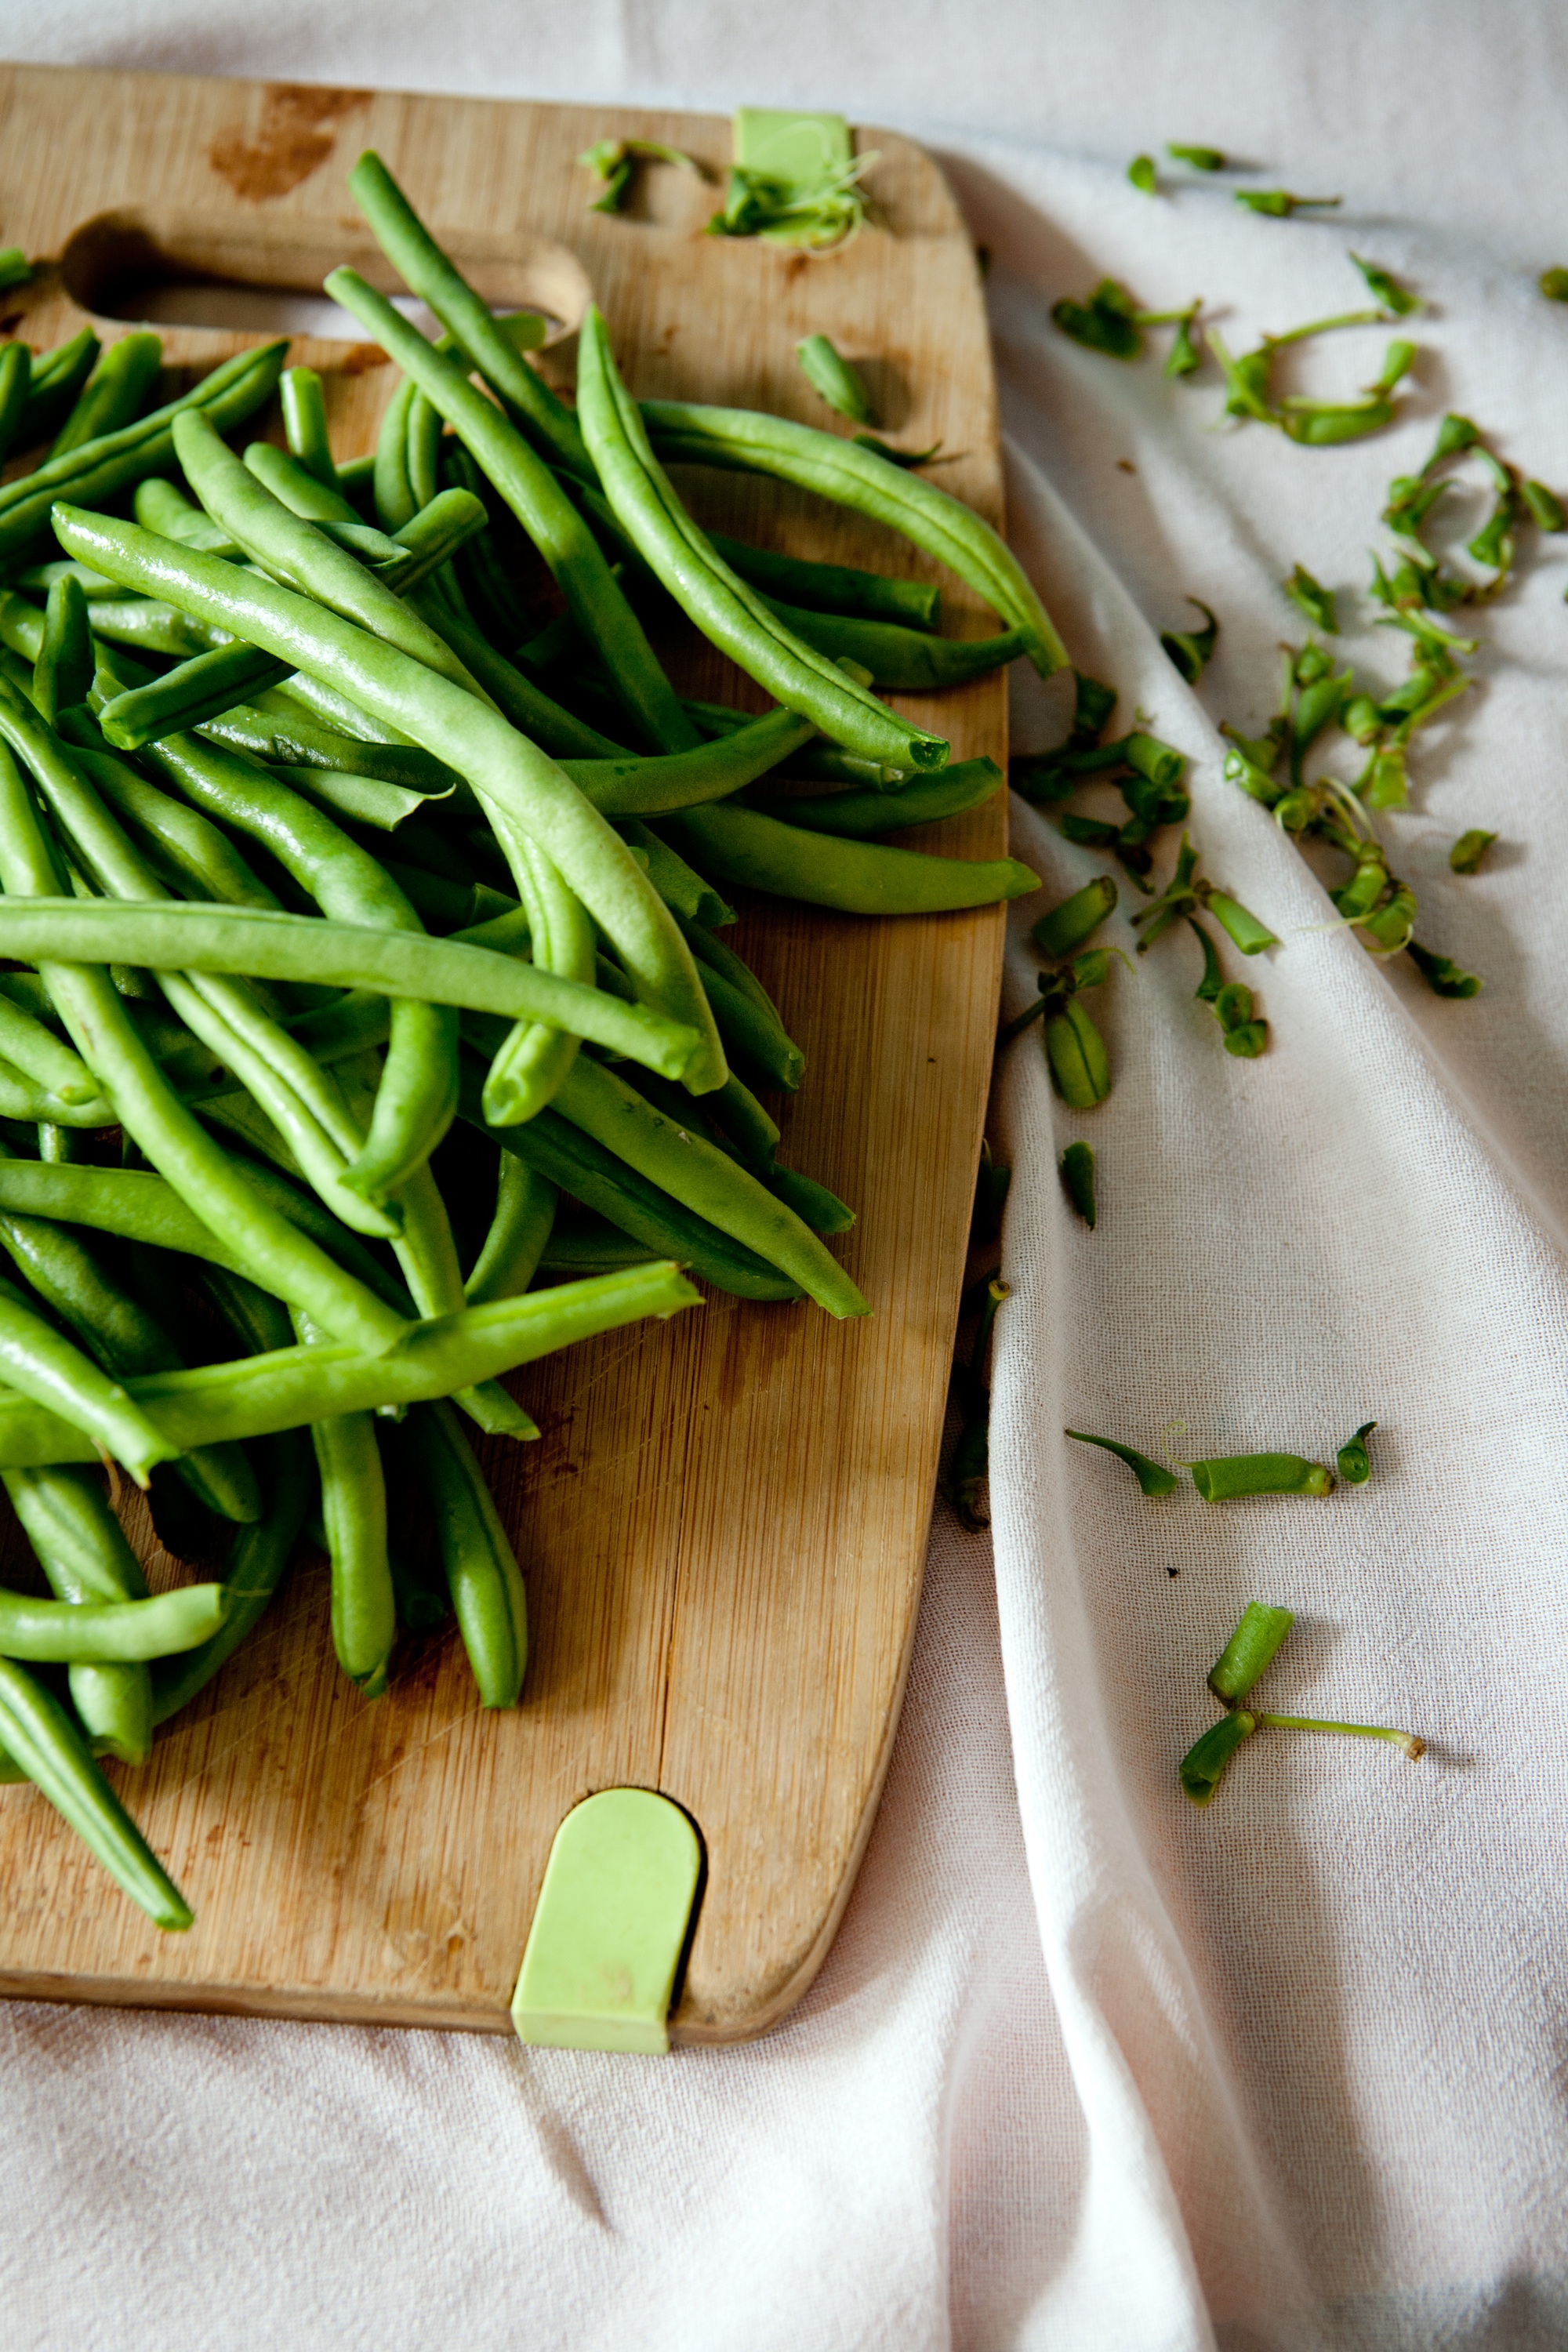
plant, dish, food, herb, produce, vegetable, preparation, green bean, cutting board, vegatable, flowering plant, land plant, scallion